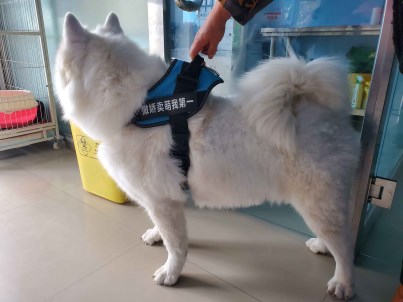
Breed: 2192-n000088-Samoyed